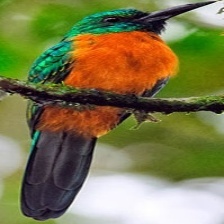
Species: GREAT JACAMAR
Scientific name: JACAMEROPS AUREUS